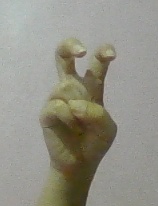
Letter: toot